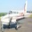
Label: airplane